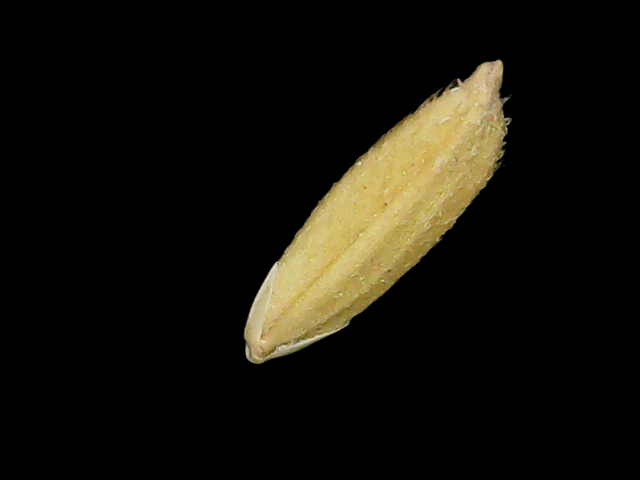
Rice variety: Binadhan17